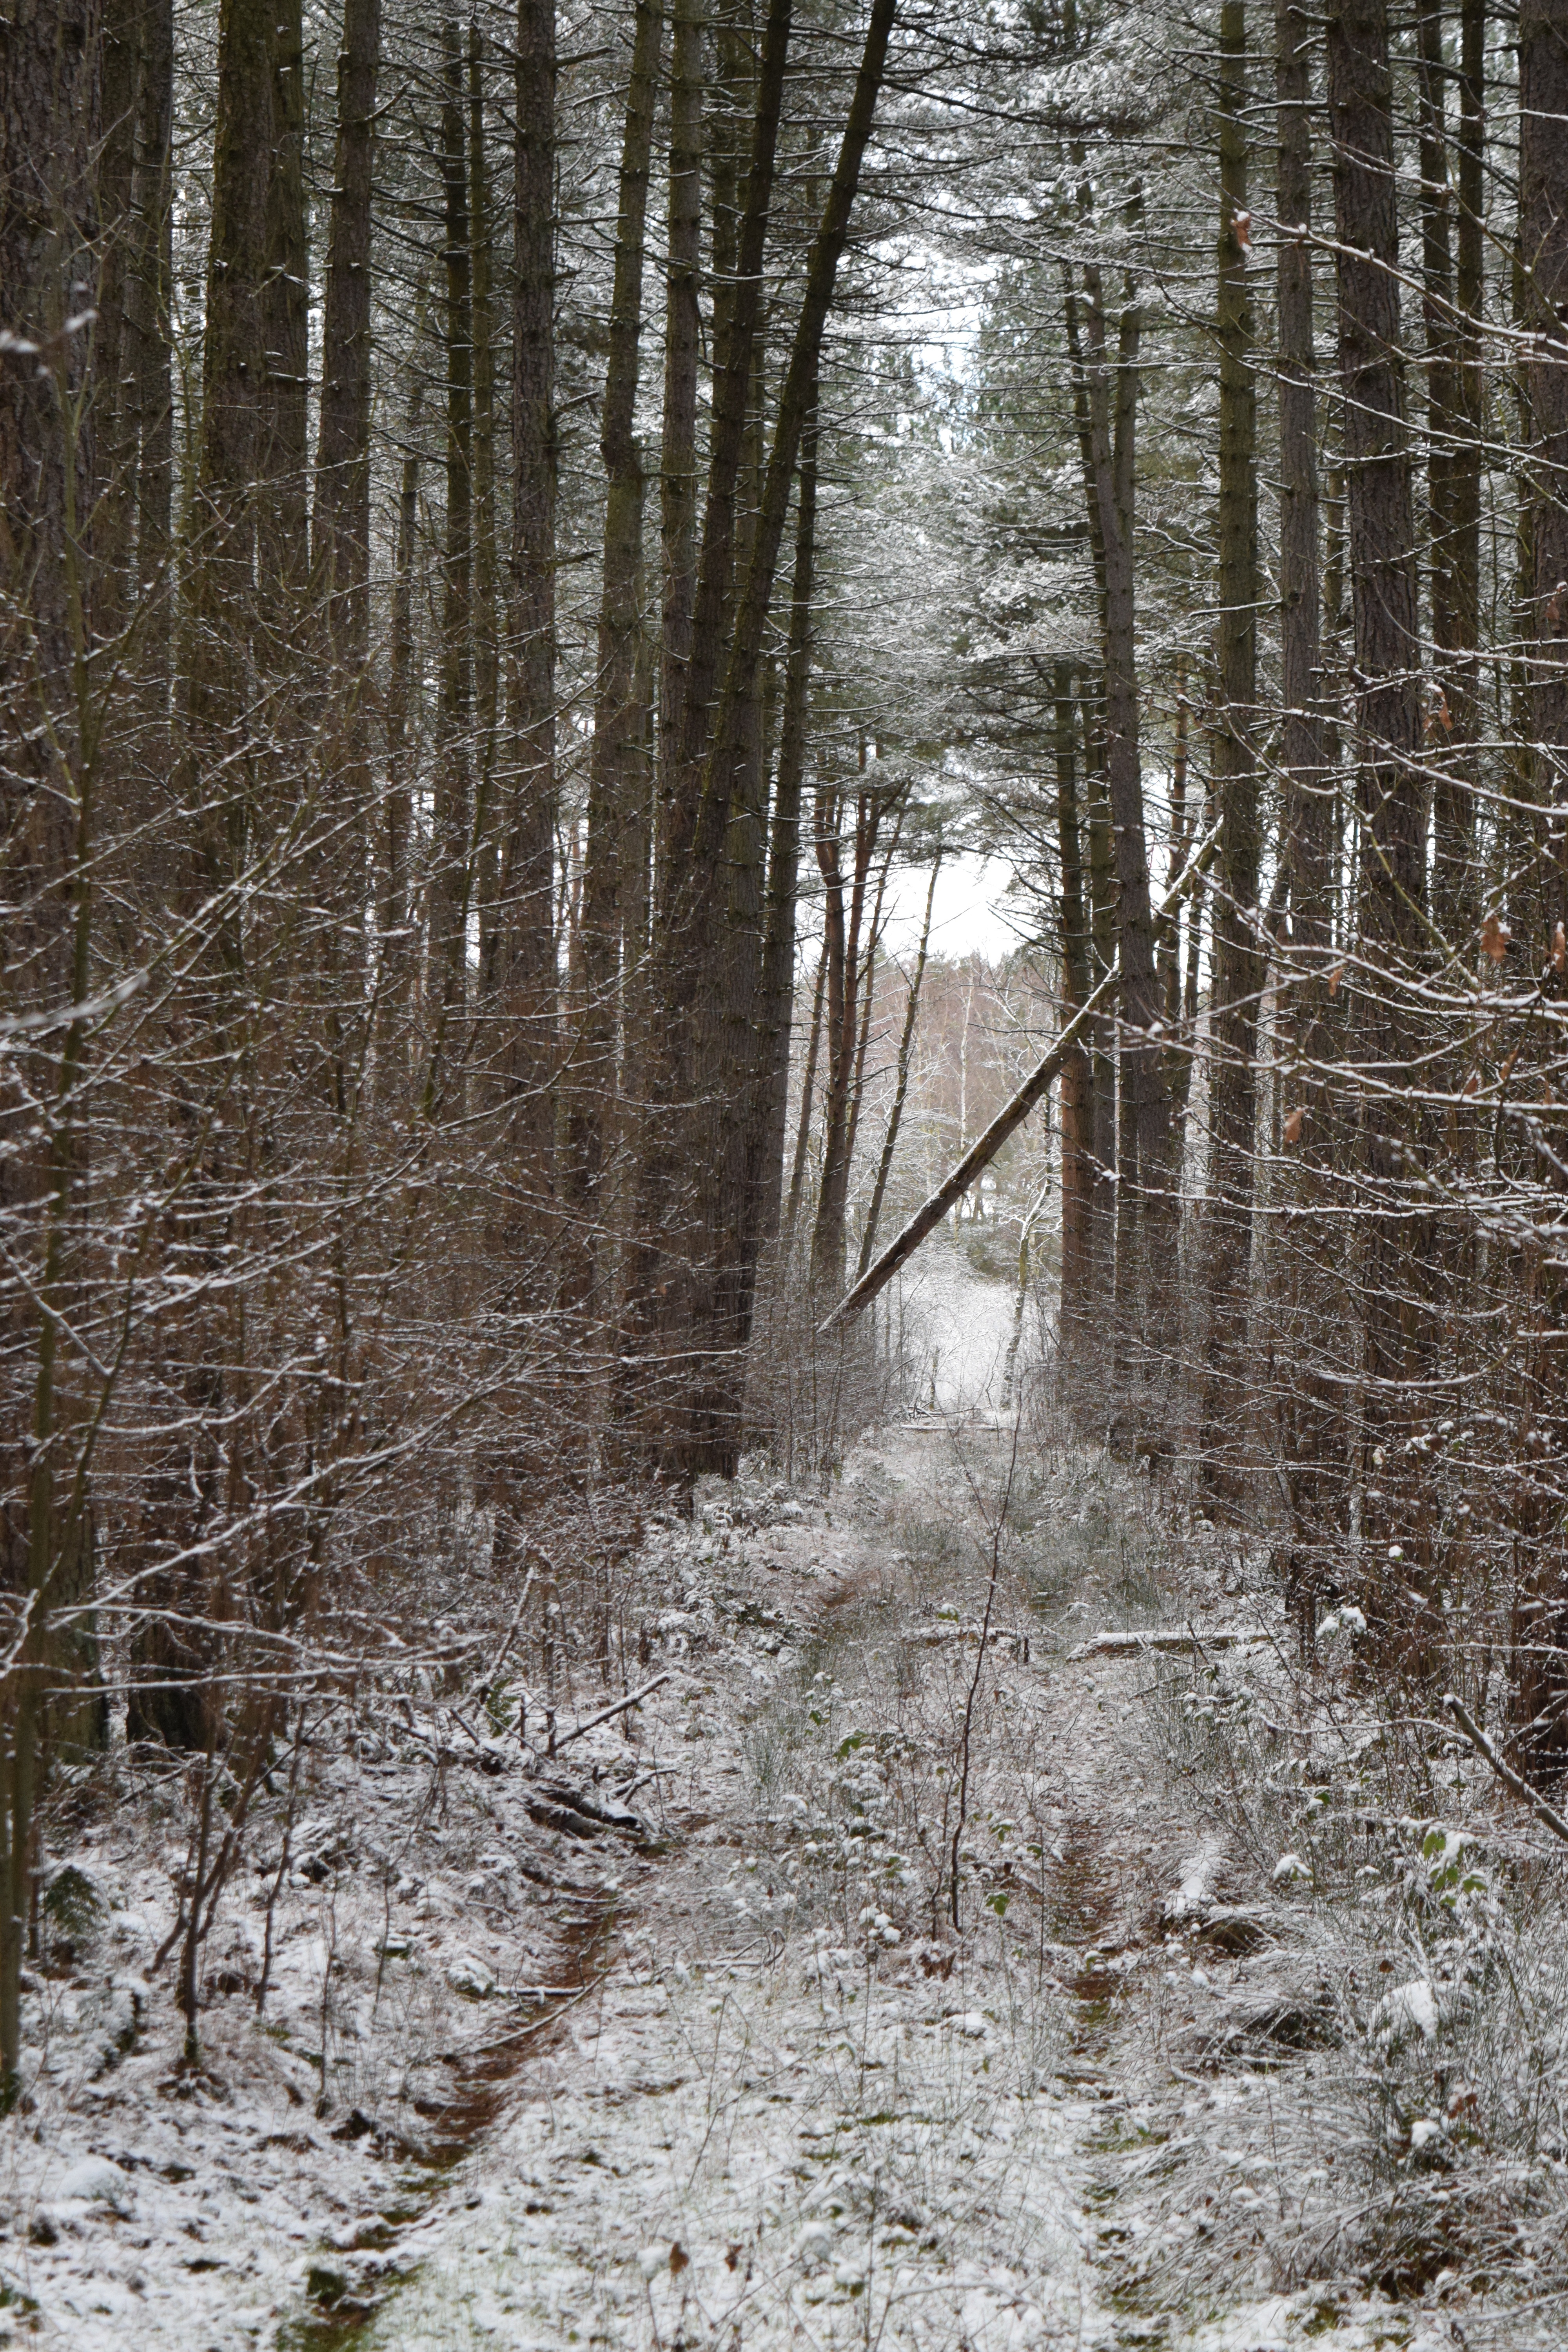
tree, nature, forest, swamp, wilderness, branch, snow, cold, winter, wood, trail, sunlight, frost, stream, ice, peaceful, autumn, weather, season, outdoors, woods, fallen tree, wetland, woodland, habitat, freezing, natural environment, atmospheric phenomenon, woody plant